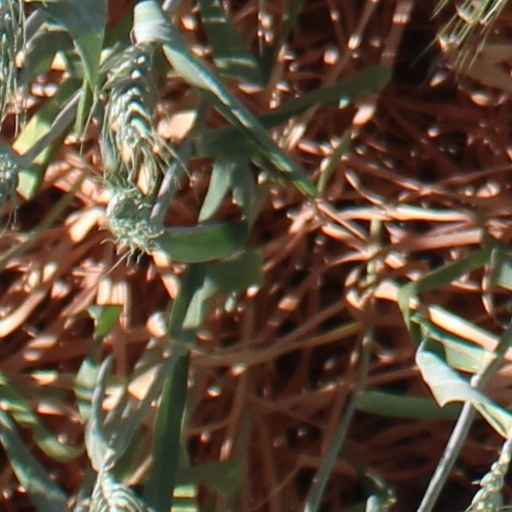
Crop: wheat